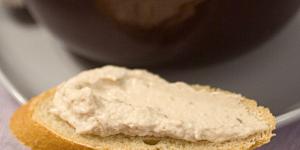
pate de atun